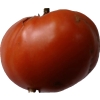
Label: tomato